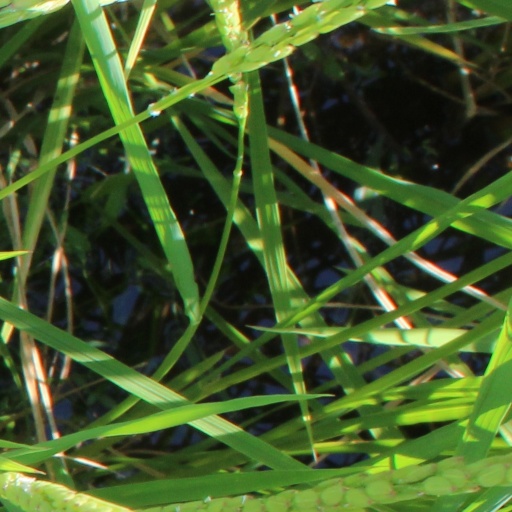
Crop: rice